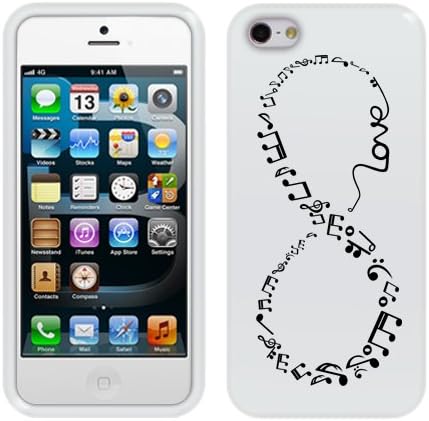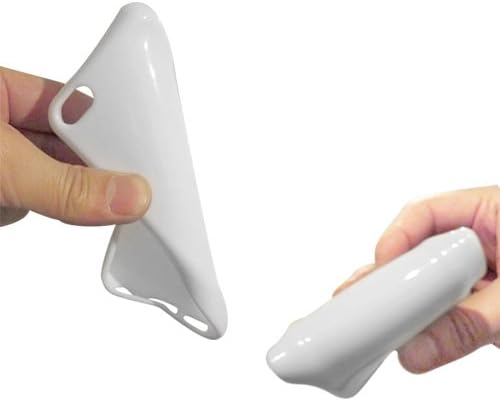
Fincibo (TM) Apple iPhone 5 5S Protector Cover Case Silicone Skin Soft TPU Gel - Love Music Infinity
Category: Cell Phones & Accessories
Shock absorbable and anti-bump for ultra protection.
Features: Ergonoamic, form-fitting protective ultra-resistant case-and-battery-in-one for your phone. | Keep your IPHONE away from scratches, bumps and dust. | Shock absorbable and anti-bump for ultra protection. | We can provide custom phone cases with any design for you. If you want, please contact us! | .Fashion Phonel Case New